Kawasaki Superbike Challenge

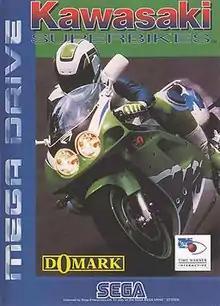
European Mega Drive cover art

Kawasaki Superbike Challenge (known in Europe as Kawasaki Superbikes) is a multiplatform racing video game where the player takes the role of a Kawasaki factory team rider in an unnamed fictional racing series.